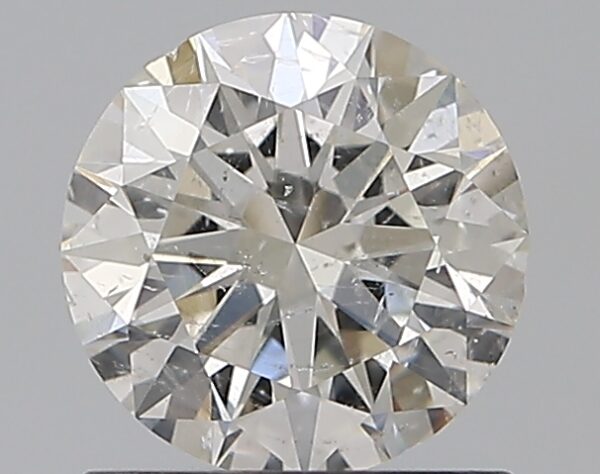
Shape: round
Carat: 0.8
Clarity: I1
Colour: H
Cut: EX
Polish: EX
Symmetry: EX
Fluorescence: N
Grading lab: GIA
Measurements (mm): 5.94 x 5.97 x 3.65